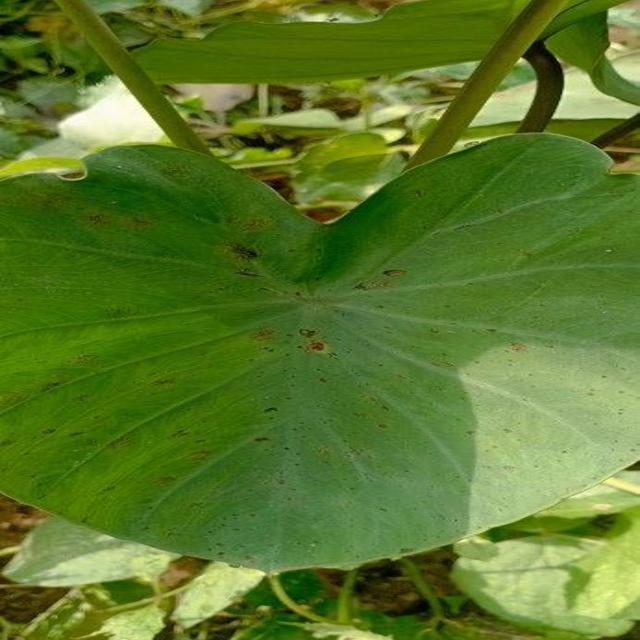
Label: Early_Blight